Corpet-Louvet

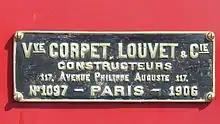
Works plate from No. 1097 of 1906: "Transports de l'Aisne" #1

Works numbers 566 to 1415 carried Vve L Corpet & L Louvet works plates. At the end of the 1880s and into the 1890s many light railways were built in France, many of them to metre gauge. Metre gauge six-coupled tank locomotives formed the bulk of Corpet-Louvet's production until the outbreak of the First World War. In the Ardennes, light railways were built to gauge. Corpet-Louvet supplied fourteen locomotives between 1895 and 1906. The line and locomotives were later converted to metre gauge. Corpet-Louvet also built Mallet locomotives, the first being 0-4-4-0s built in 1897 for the "Tramways à Vapeur d'Ille et Vilaine". Works numbers 1409 - 13 were 0-6-6-0 Mallets built for the "Chemin de Fer du Centre". These were the largest metre gauge locomotives built by Corpet-Louvet.